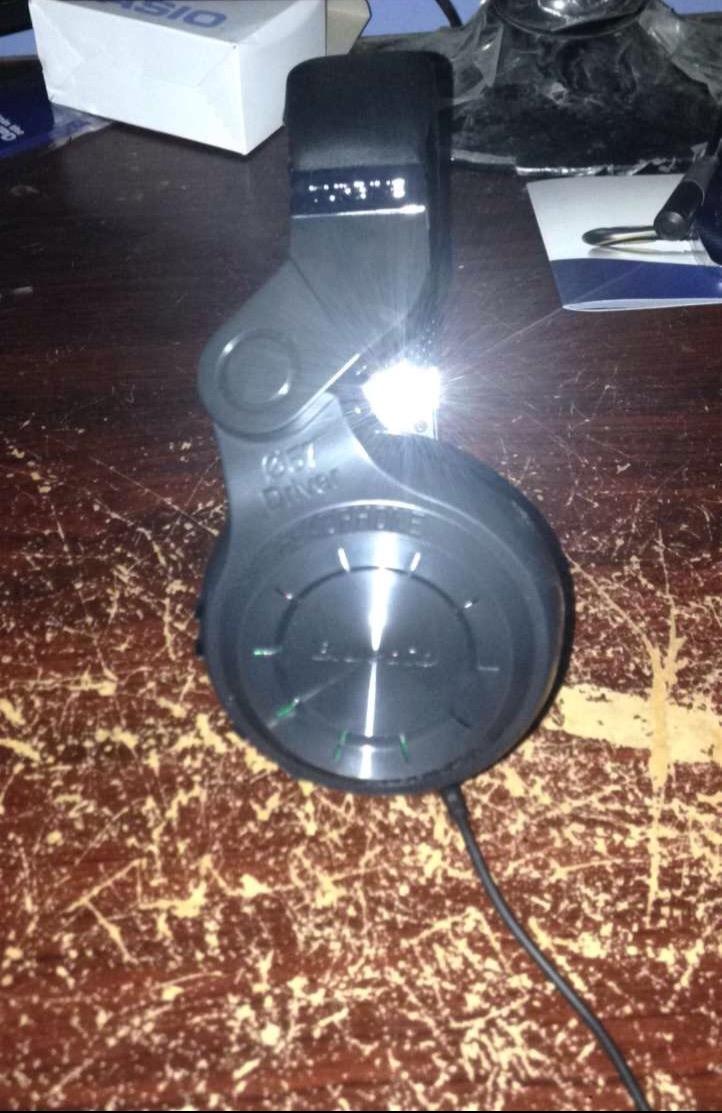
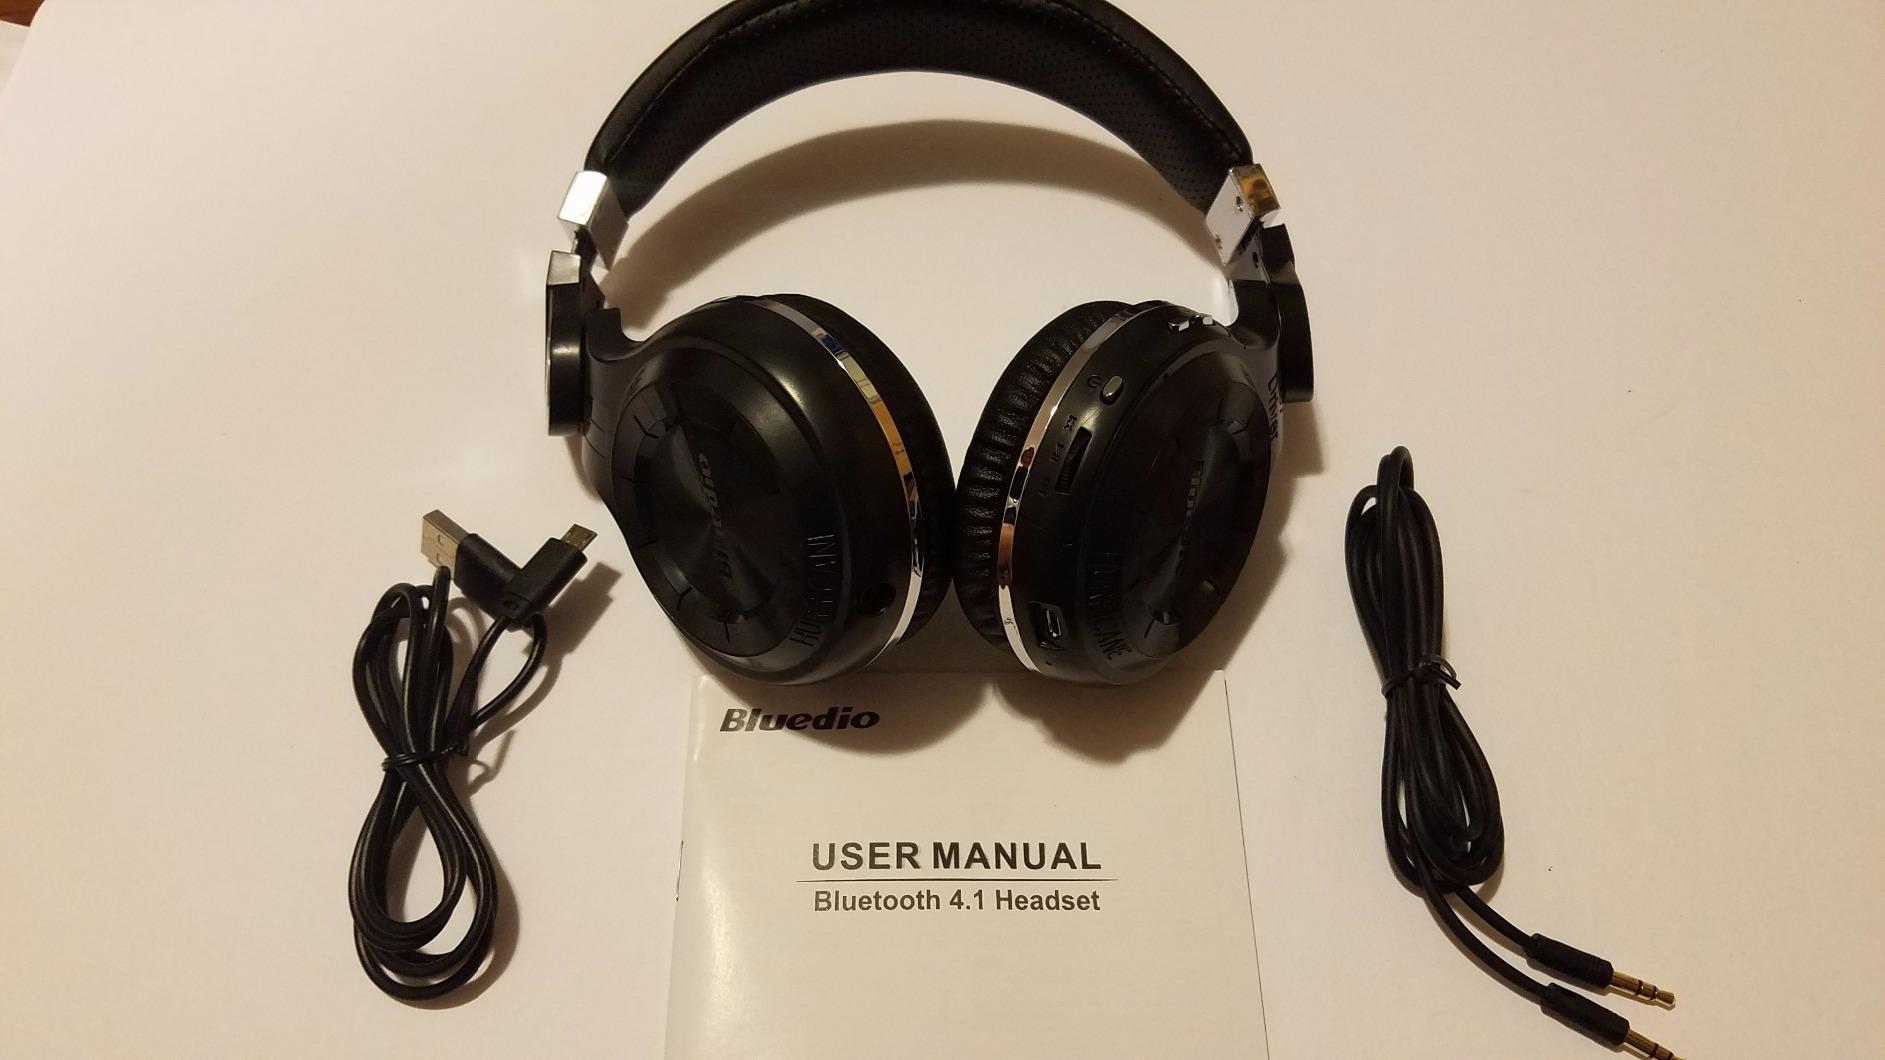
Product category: headphones
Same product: yes